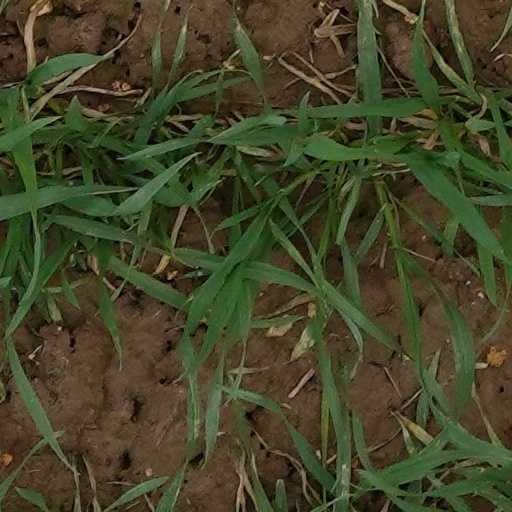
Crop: wheat